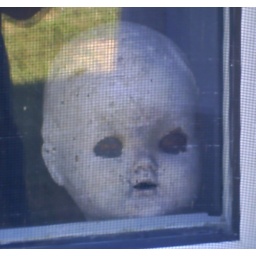
This was a cool but creepy doll head in the window of a building at Dawes